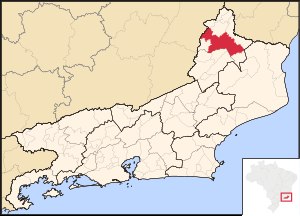
Itaperuna
Beliggenhed i Rio de Janeiro stat
Itaperuna er en kommune i den brasilianske delstat Rio de Janeiro. Den har et areal på 1.105,3km², og i 2010 havde den en befolkning på 95.841.